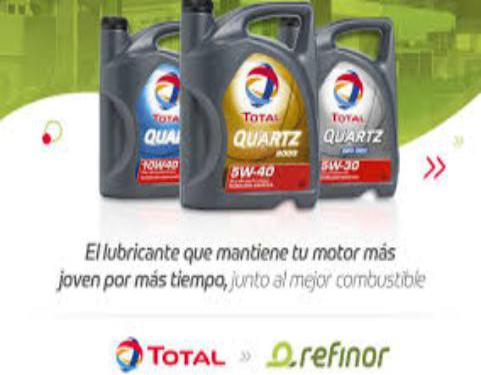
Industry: Electronic